10,000 Maniacs

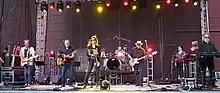
10,000 Maniacs in 2019 in Rochester, Minnesota

The band—consisting of Augustyniak, Drew, Erickson, Gustafson and Ramsey—remains active, playing shows throughout the United States. In June 2011, the band released the EP "Triangles" on its own label, Ruby Wristwatch Records. The band celebrated its 30th anniversary in October 2011 with two sold-out concerts at the Scharmann Theater on the campus of Jamestown Community College. The band spent most of 2012 recording a new album at their studio in Jamestown, New York. In February 2013, they released the album, titled "Music from the Motion Picture".